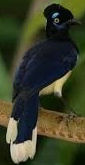
Species: PLUSH CRESTED JAY
Scientific name: CYANOCORAX CHRYSOPS
ImageNet parent category: jay